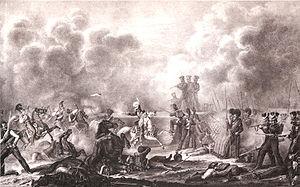
Andreï Vassilievitch Bogdanovski, né en 1780, décédé en 1864, fut l'un des chefs de l'Armée impériale de Russie au cours des Guerres napoléoniennes.